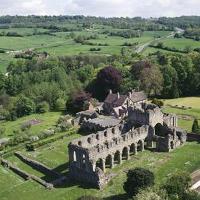
Weather: cloudy or overcast